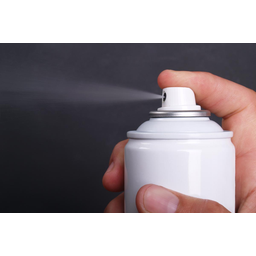
Label: metal